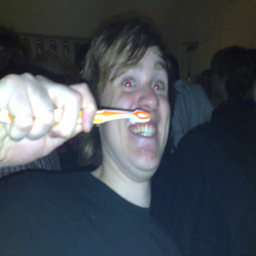
A GUY ACTING LIKE A NERD AT A PARTY, LIKE HES GOING TO BRUSH HIS TEETH
an excited person holding onto a white and orange toothbrush
A man holding an orange and white tooth brush.
A person holding a toothbrush to their face in a crowded room.
A person holding a toothbrush in the dark